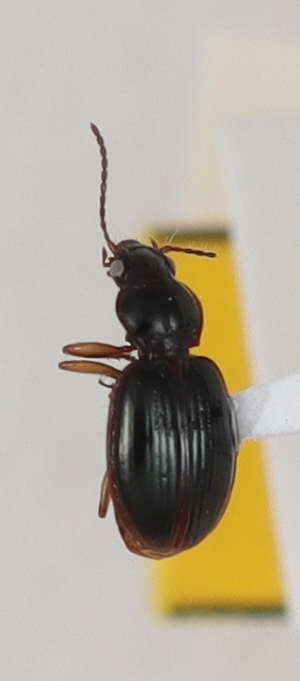
Scientific name: Mecyclothorax konanus
Plot: 6
Trap: W
Collected: 20190605